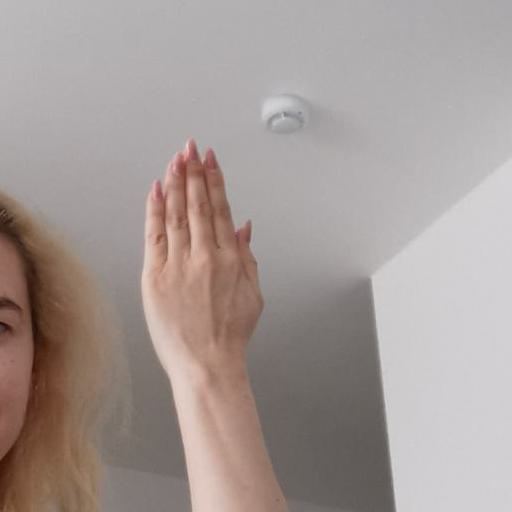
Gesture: stop_inverted